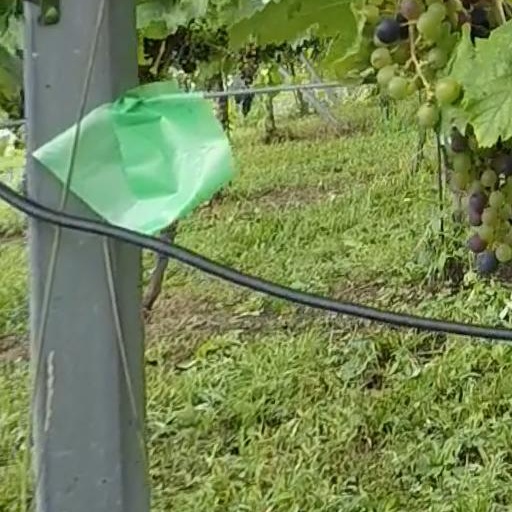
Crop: grape